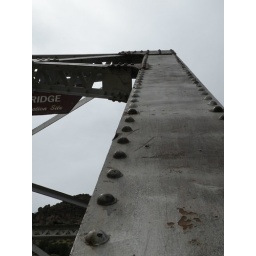
bridge by the river